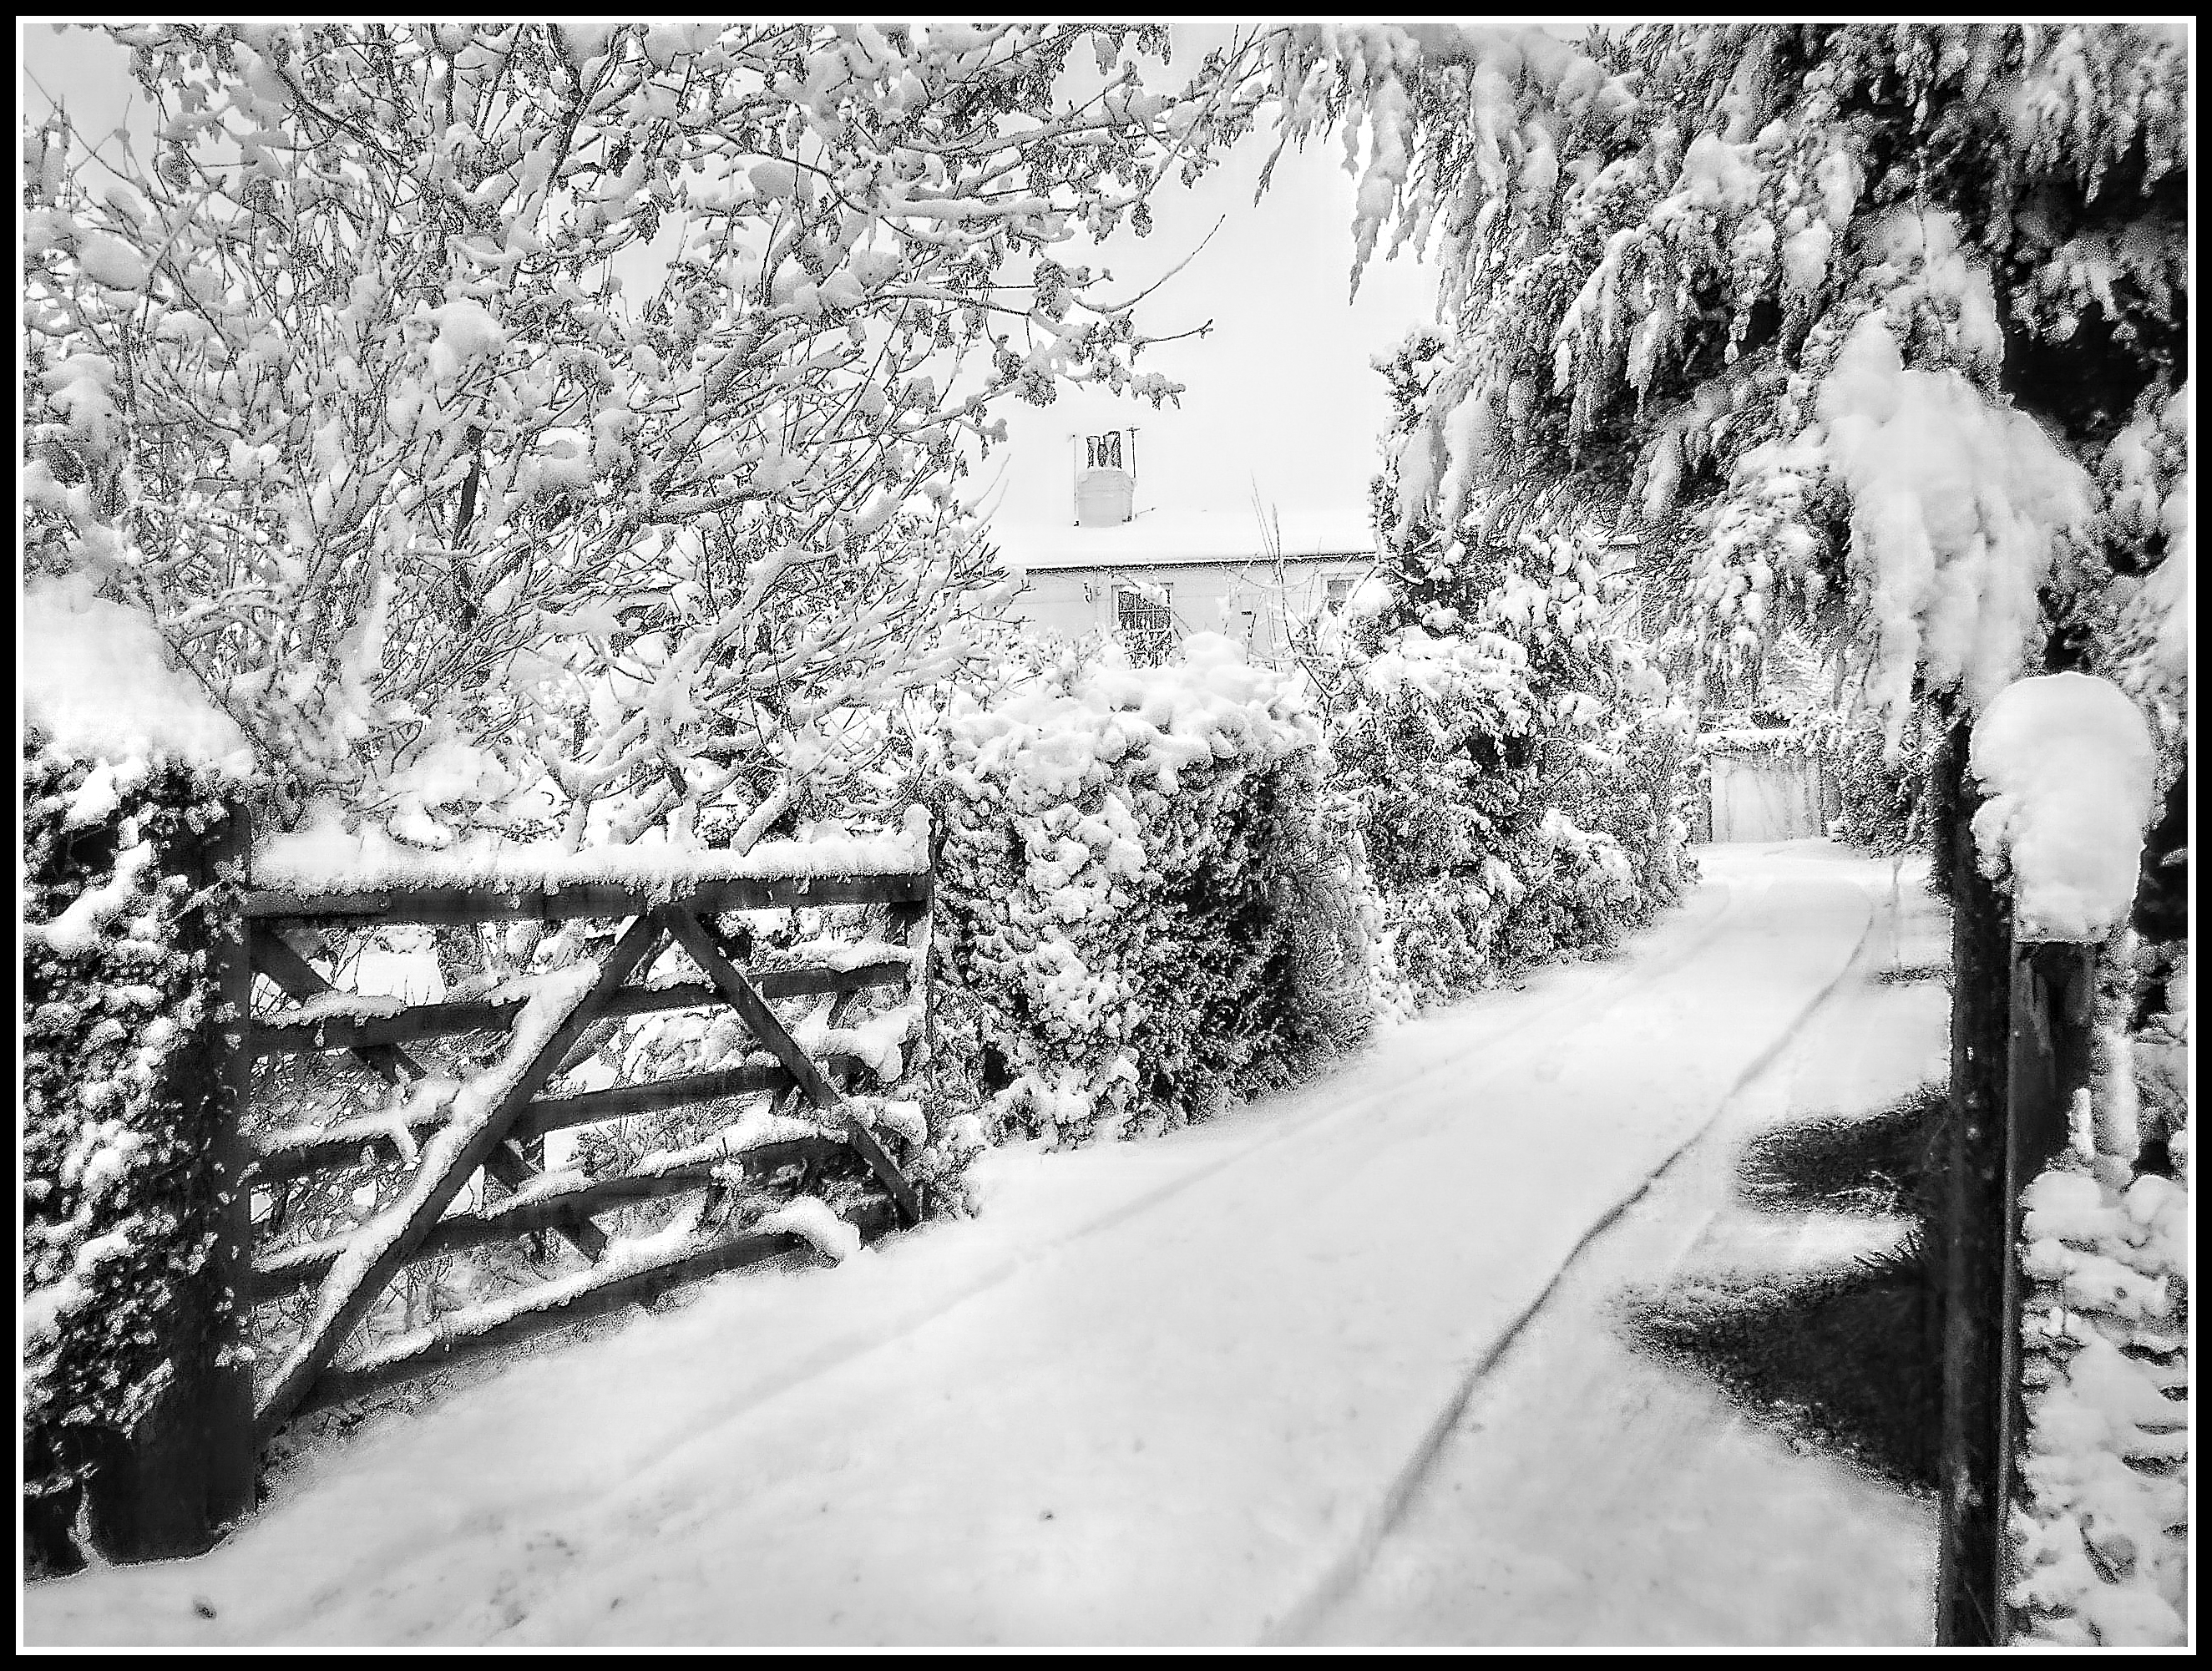
tree, branch, snow, winter, black and white, white, photography, frost, weather, monochrome, season, photograph, freezing, monochrome photography, woody plant